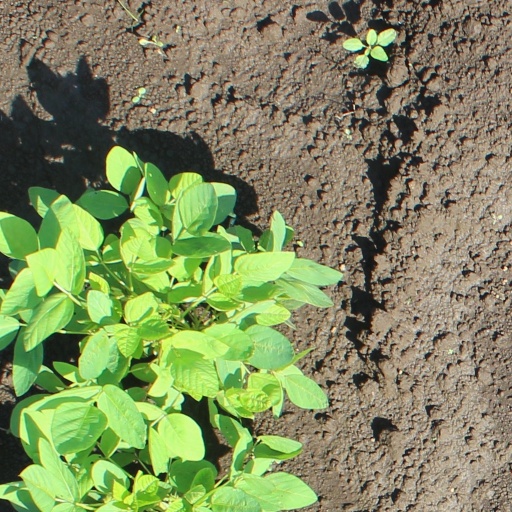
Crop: soybean